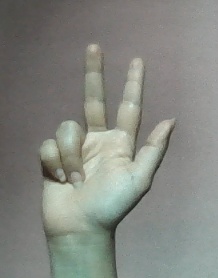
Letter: al